Tachiaigawa Station

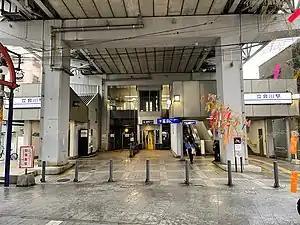
Entrance to the station in July 2022

is a train station in Shinagawa, Tokyo, Japan.